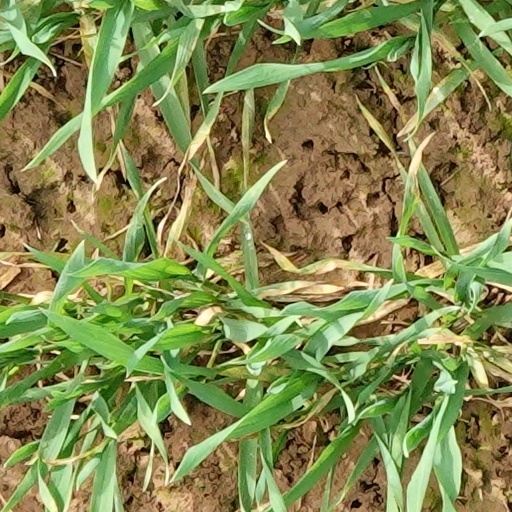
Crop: wheat